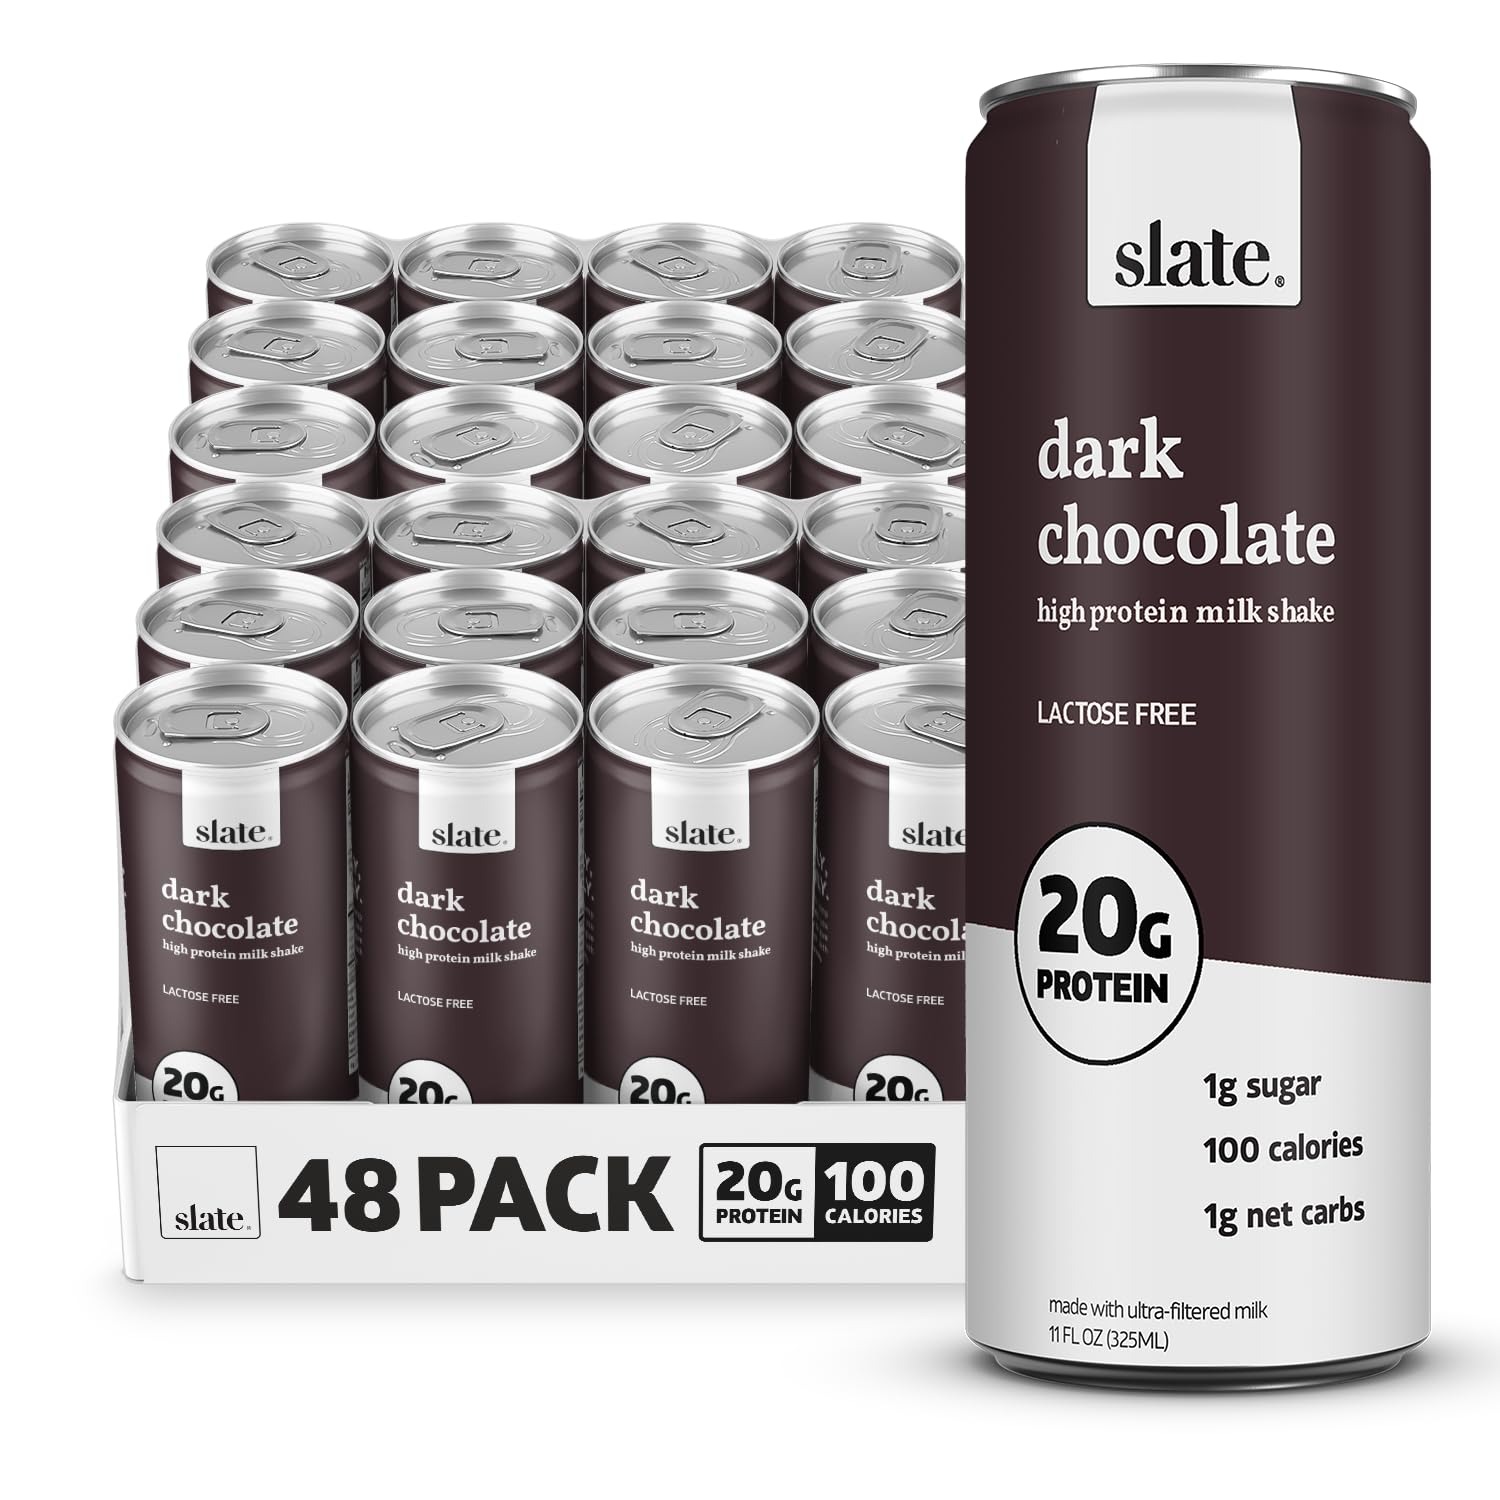
Item Name: Slate Milk - High Protein Milk Shake - Dark Chocolate - Lactose Free, 20g Protein, 1g Sugar, 100 Calories, 1g Net Carbs, No Added Sugar - Natural, Breakfast Boost, Post Workout - 11 fl oz, 48 Cans
Bullet Point 1: Strength Starts Here - The First of its Kind. Our rich, indulgent Dark Chocolate Shake is designed to match that ever-so-satisfying taste of a 72% cacao chocolate bar. Lactose free with 20g protein, 1g sugar, 1g net carbs, and essential vitamins and electrolytes.
Bullet Point 2: Get More From Your Protein - Our chocolate milk shakes, iced coffee lattes, and protein powder mix sticks all contain 20g of muscle-building protein to help you crush your day. All of our products have 1g sugar and still taste unbelievably delicious.
Bullet Point 3: Made with Ultrafiltration - We ultrafilter our milk to remove its lactose sugars, along with some water, to slightly concentrate the milk proteins. We then blend our ultra-filtered milk with natural ingredients including allulose and monk fruit.
Bullet Point 4: No Refrigeration Required - Similar to other canned coffee beverages, we use an all-natural pasteurization technique that allows our products to remain shelf stable without any preservatives. However, drink it cold for the best taste!
Bullet Point 5: Giving Chocolate Milk a Clean Slate - Manny Lubin and Josh Belinsky co-founded Slate with the goal of creating healthy chocolate milk for everyone. Since its launch, Slate has evolved into a strength brand that offers delicious products that are better for you, and better for the world.
Product Description: Slate is a strength brand that makes high protein drinks that are better for you and better for our planet. Our protein drinks contain 20g protein, 1g sugar, 110 calories or less, are lactose free, keto friendly, and unbelievably delicious. Slate chocolate milks come in Classic Chocolate, Dark Chocolate, Mocha Latte, Vanilla Latte, Caramel Latte, and French Vanilla flavors. Our High Protein Iced Coffees are caffeinated with 175mg of caffeine and are commonly used as a coffee replacement. We’re able to control exactly which ingredients go into our products using a process called ultrafiltration. Ultrafiltered milk has had all of the lactose sugars filtered out. It also removes some water and allows us to create a more protein packed, lower sugar product. We also sell our all natural products in recyclable aluminum cans, that can be easily taken on the go as ready to drink protein shakes. You can drink a Slate anytime, but our customers like to use it as a breakfast meal replacement, protein coffee, post workout protein shake, healthy snack, or a healthy dessert. We use absolutely no artificial ingredients, and are gluten free, soy free, nut free, and Kosher Certified. Our high protein drinks are also shelf stable and can be stored at room temperature in your cabinet for months. But as most tasty refreshing beverages we recommend drinking them cold! Giving Chocolate Milk a Clean Slate - Manny Lubin and Josh Belinsky co-founded Slate with the goal of creating a healthy chocolate milk they could drink every day. After a successful Kickstarter campaign, an appearance on ABC's Shark Tank, and hundreds of iterations of testing, Slate launched in late 2019 with three delicious chocolate milk flavors. Today, Slate has expanded into new flavors and additional product lines, all of which contain 20g protein, have 1g sugar, are lactose free, and 100% plastic neutral.
Value: 528.0
Unit: Fl Oz

Price: 35.75